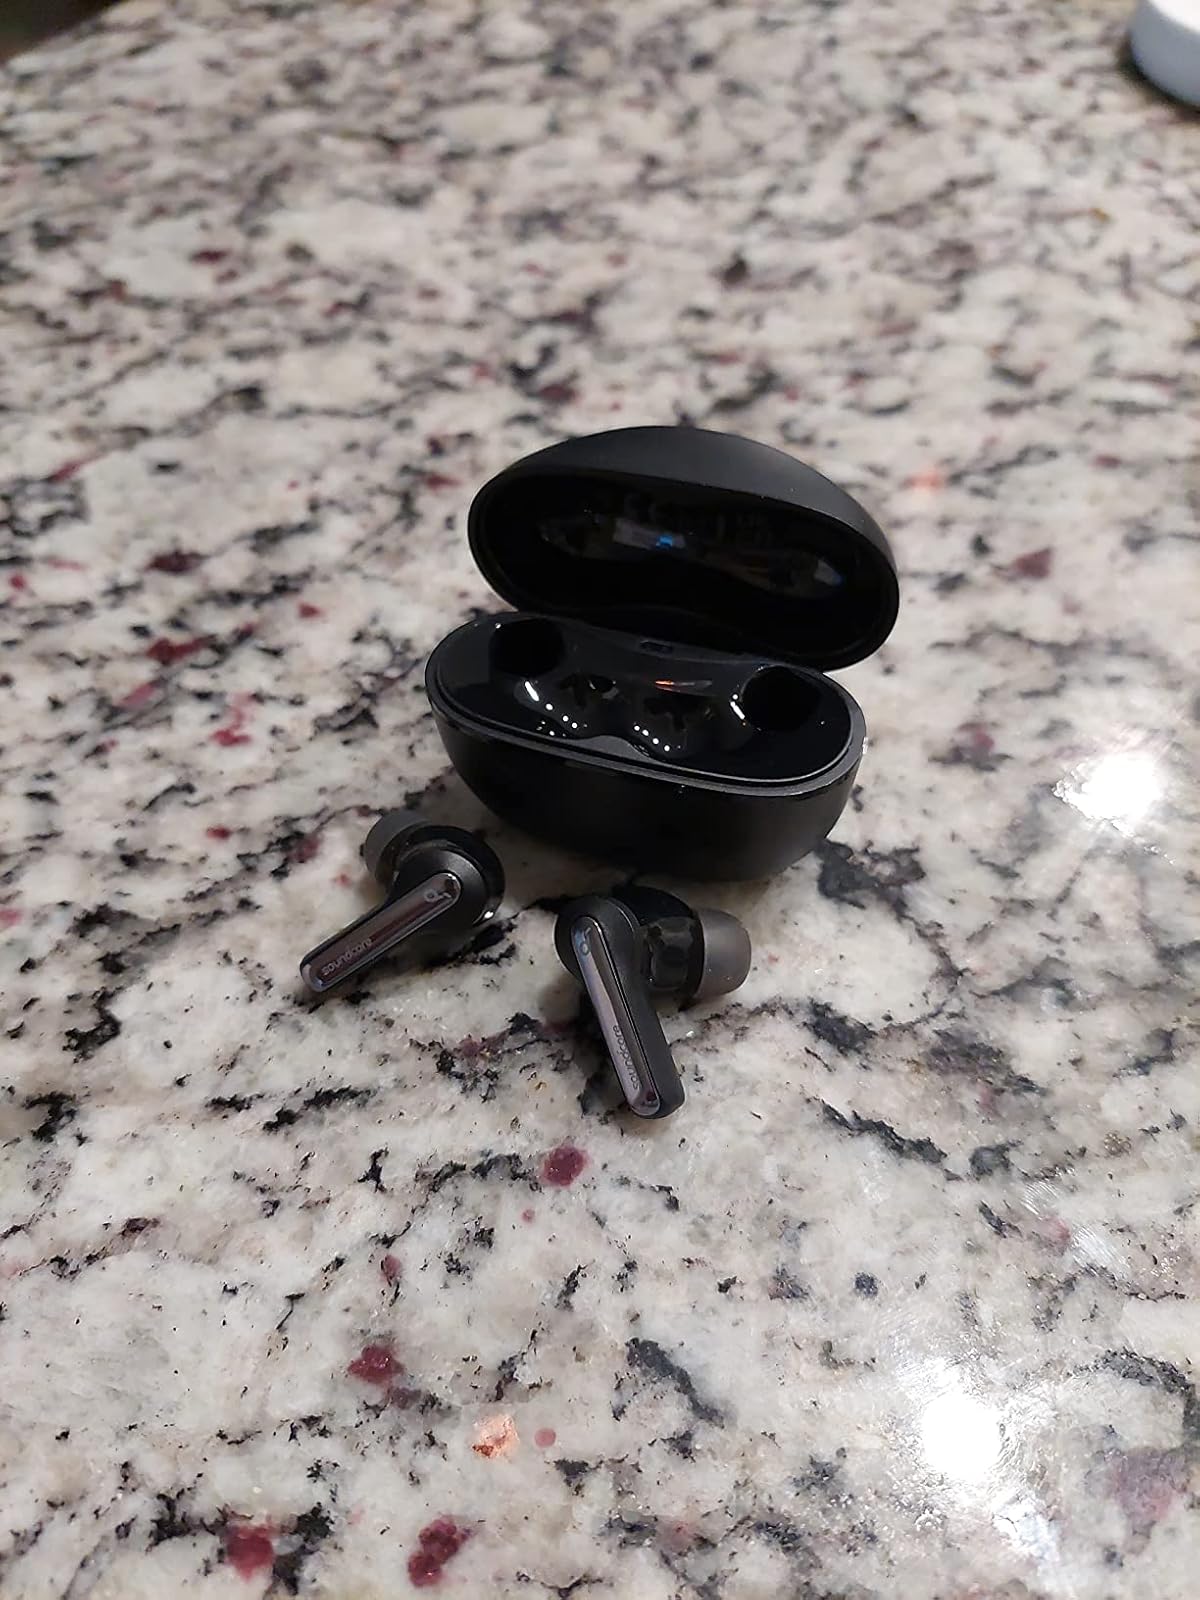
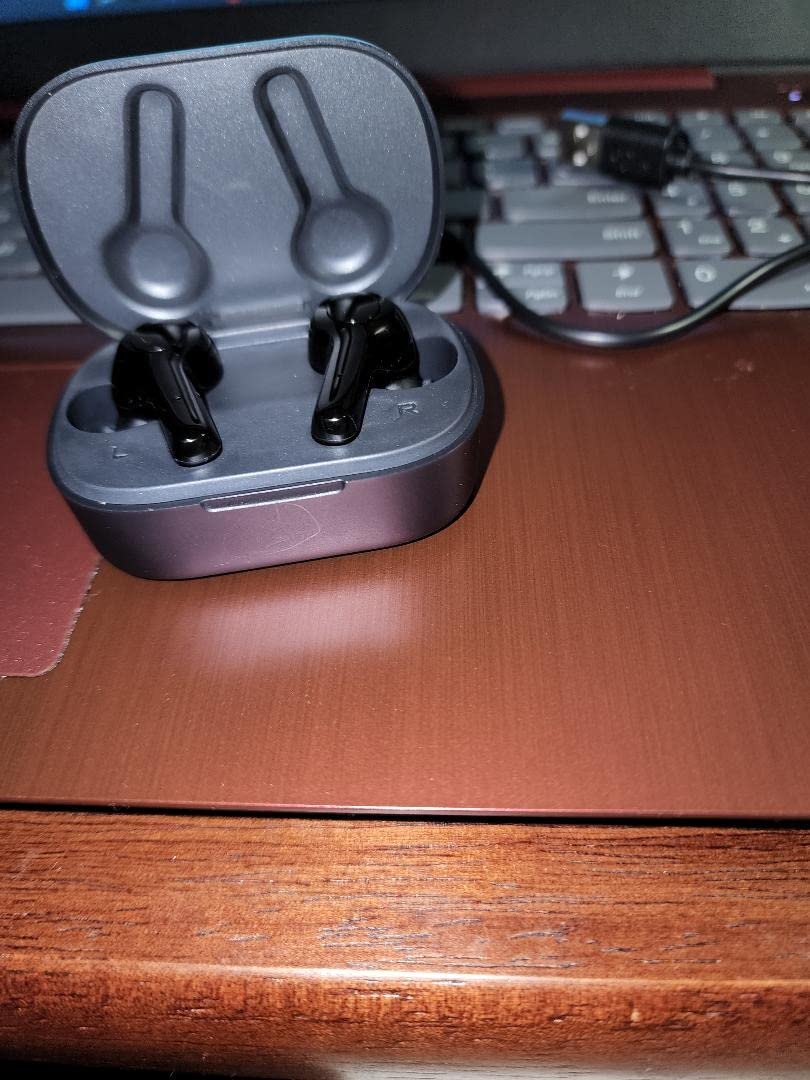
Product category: earbuds
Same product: no